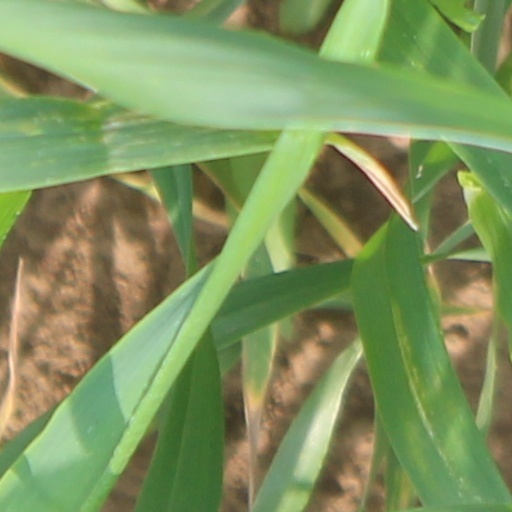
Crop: wheat